Christeene Vale

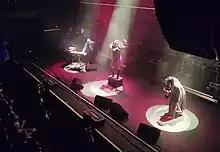
Christeene performing at Terminal 5 in Manhattan in 2023

Christeene is the stage name of Paul Soileau, an American drag queen, performance artist, singer-songwriter and rapper. Christeene is noted for untraditional, "terrorist drag," which features her wearing torn-up clothing, stringy matted black wigs, and heavy and smeared makeup with aims to expose hypocrisy and intolerance.